The Temptation of St Anthony (Utrecht)

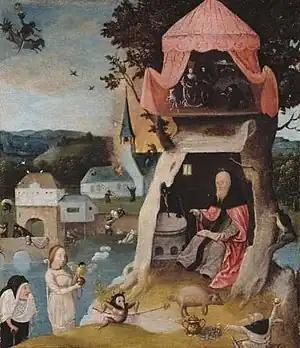
"The Temptation of St Anthony" (c. 1525-1530)

The Temptation of St Anthony is an oil on panel painting by a follower of Hieronymus Bosch, created "c." 1525 to 1530. It is now in the Centraal Museum, in Utrecht.